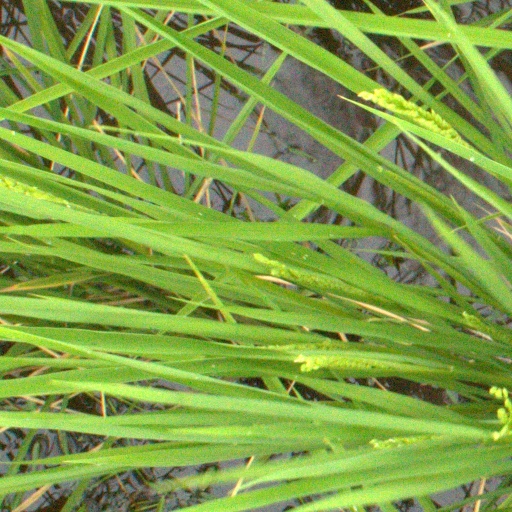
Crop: rice